Bulgaria during World War I

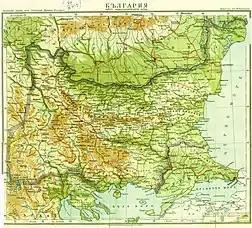
Bulgarian campaigns during World War I, borders including occupied territories

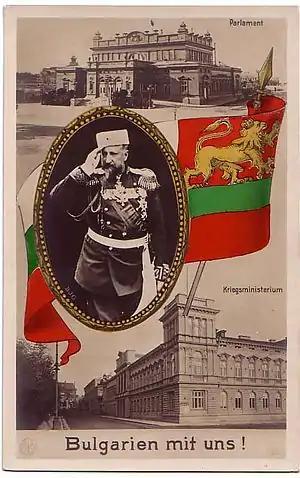
A German postcard commemorating the entry of Bulgaria into the war.

The Kingdom of Bulgaria participated in World War I on the side of the Central Powers from 14 October 1915, when the country declared war on Serbia, until 30 September 1918, when the Armistice of Salonica came into effect.